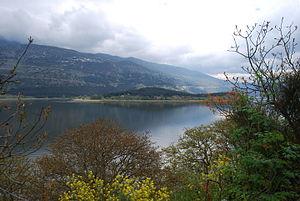
Vue de Ioannina, en Epire.